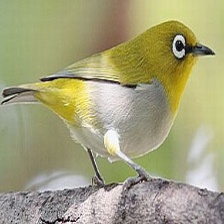
Species: MALAGASY WHITE EYE
Scientific name: ZOSTEROPS MADERASPATANUS